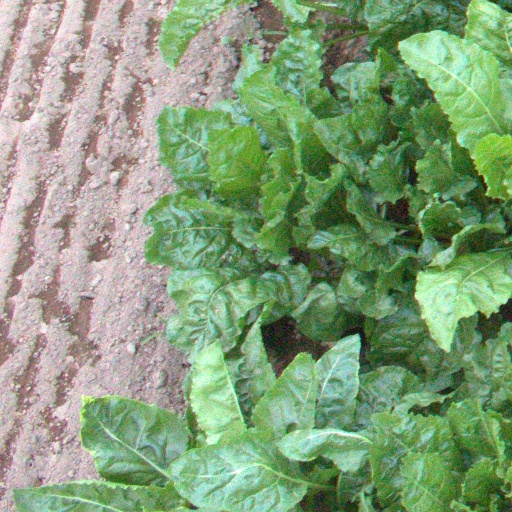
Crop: sugar beet